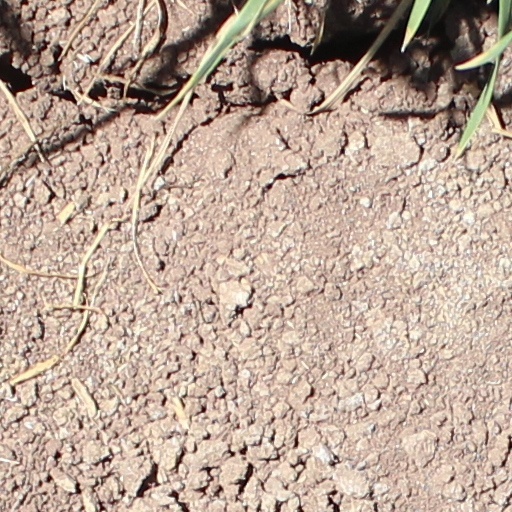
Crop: wheat